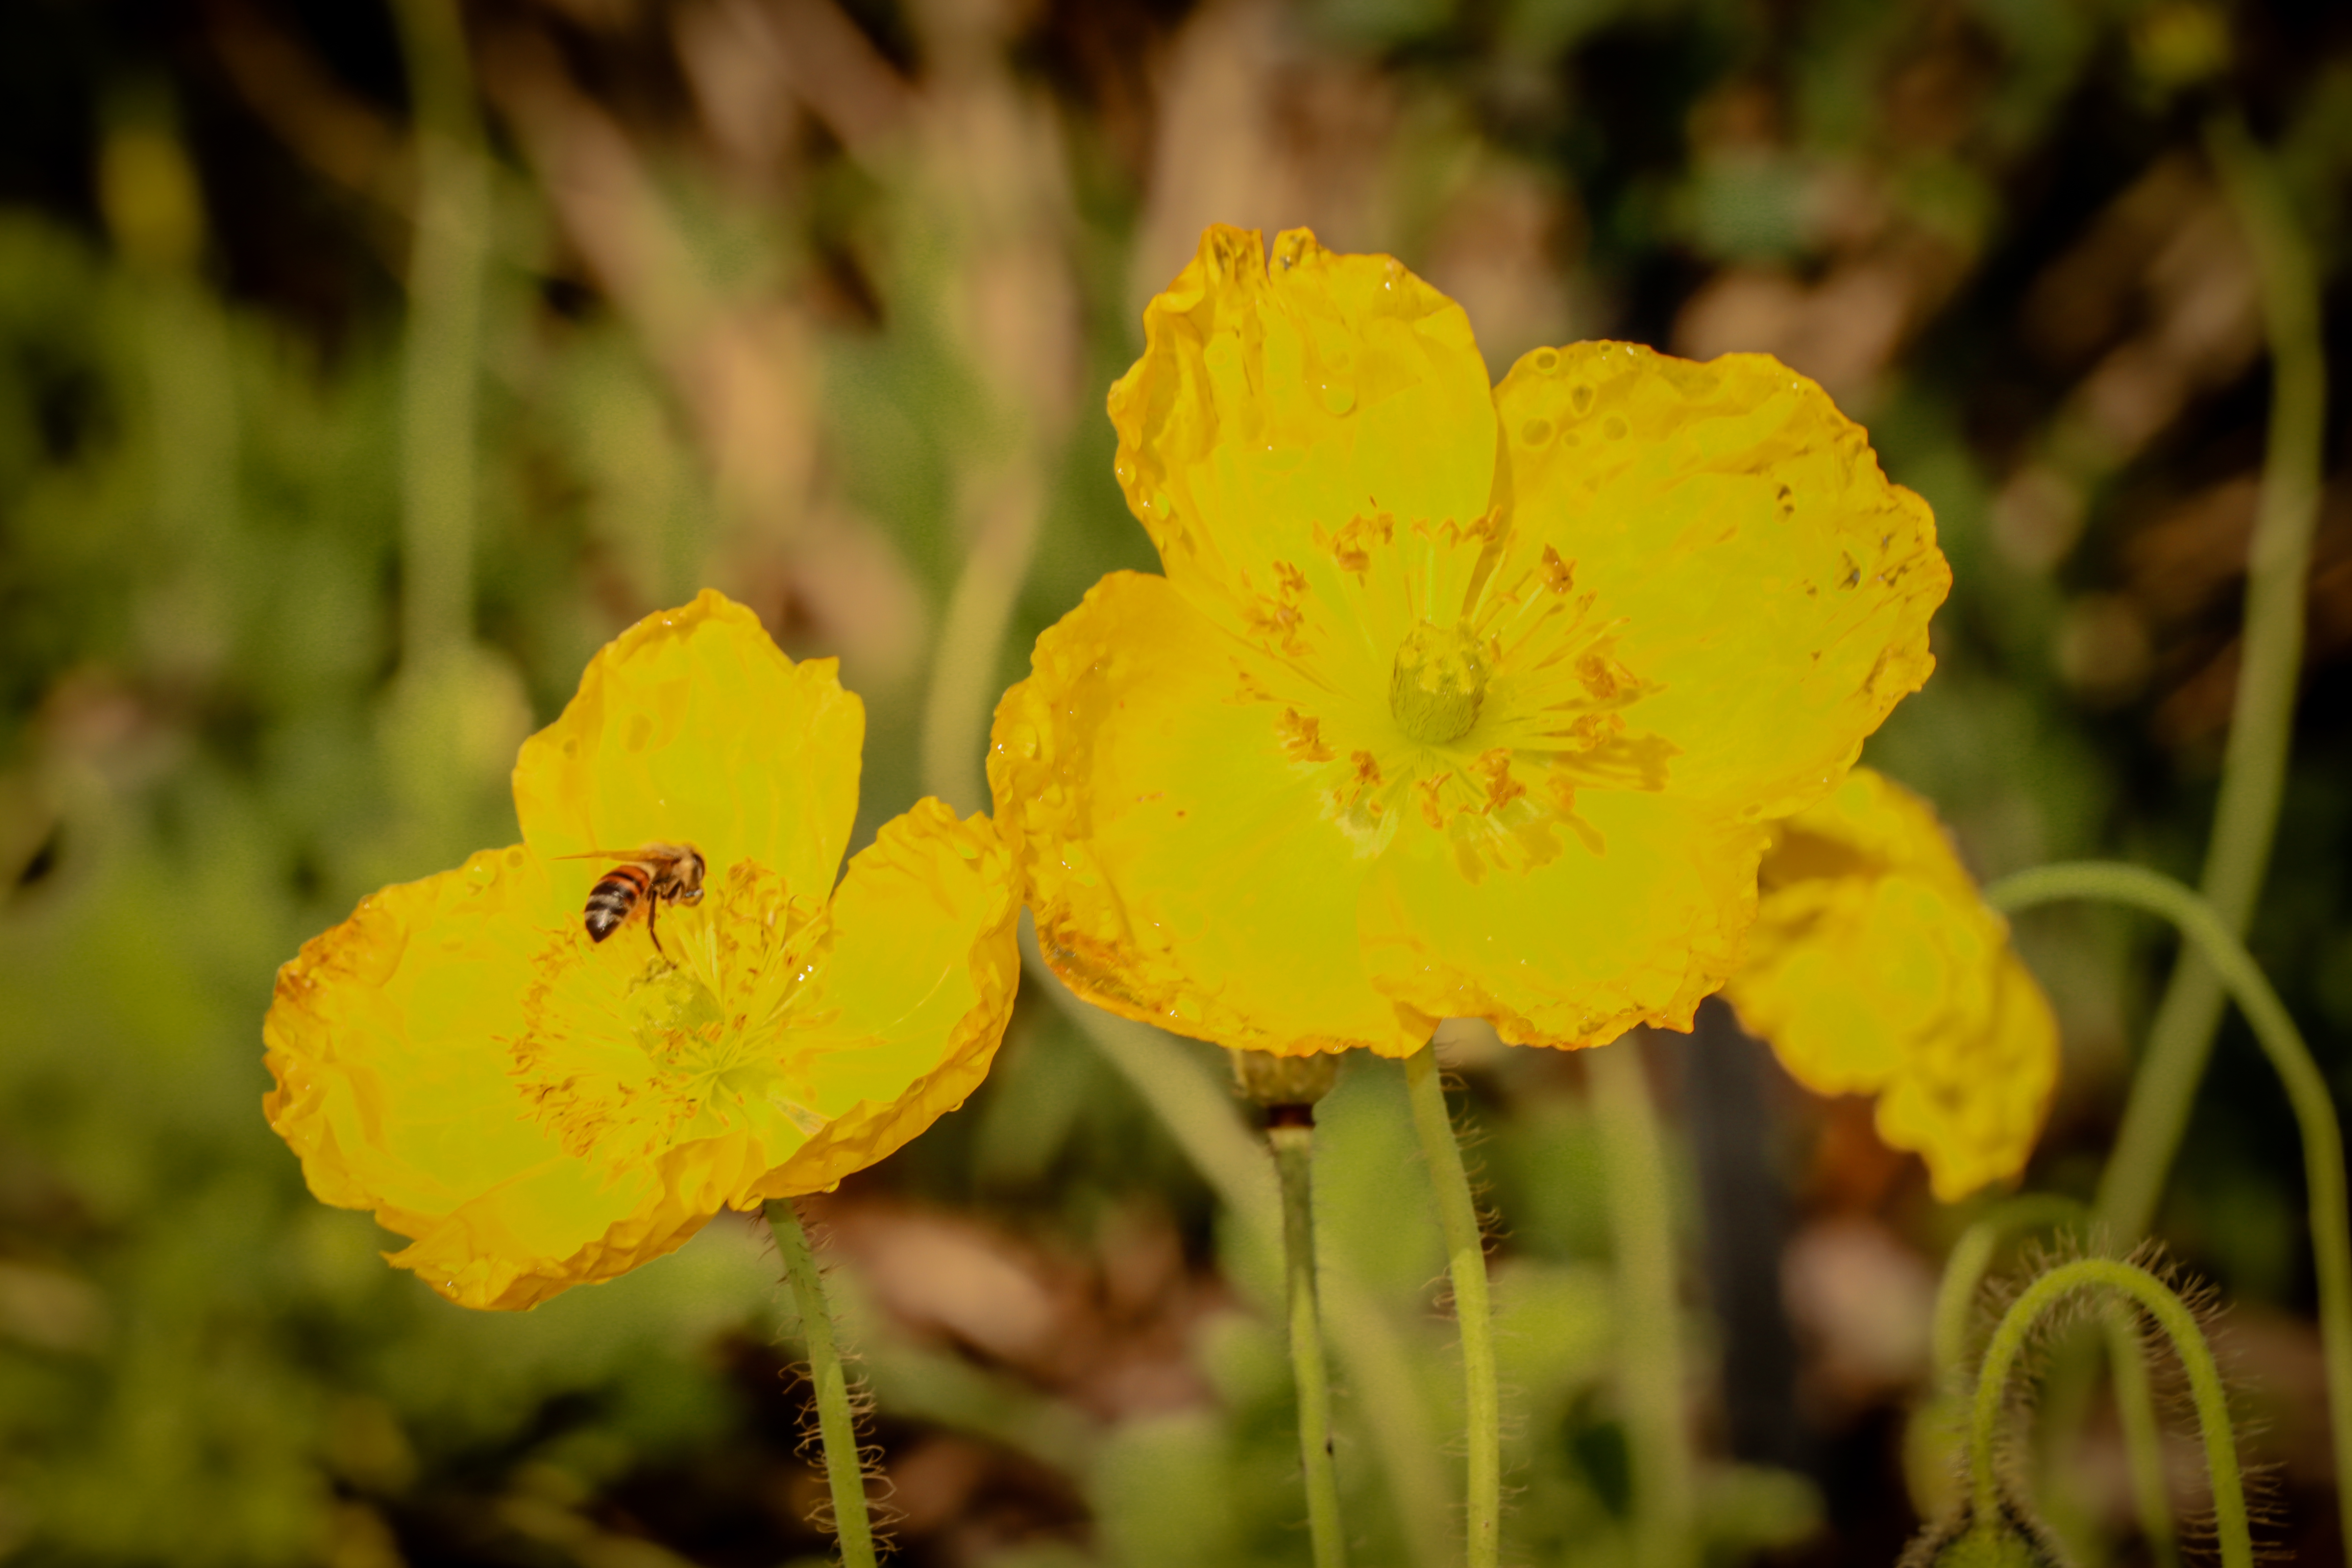
flower, plant, petal, flowering plant, annual plant, Pedicel, herbaceous plant, grass, pollen, terrestrial plant, wildflower, daisy family, subshrub, tall field buttercup, poppy family, rock rose, evening primrose family, cinquefoil, coquelicot, plant stem